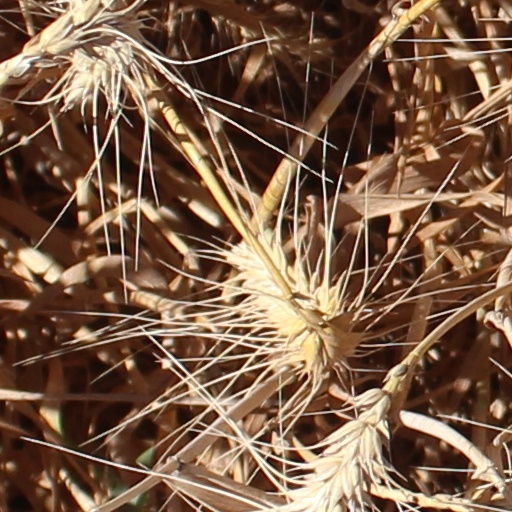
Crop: wheat